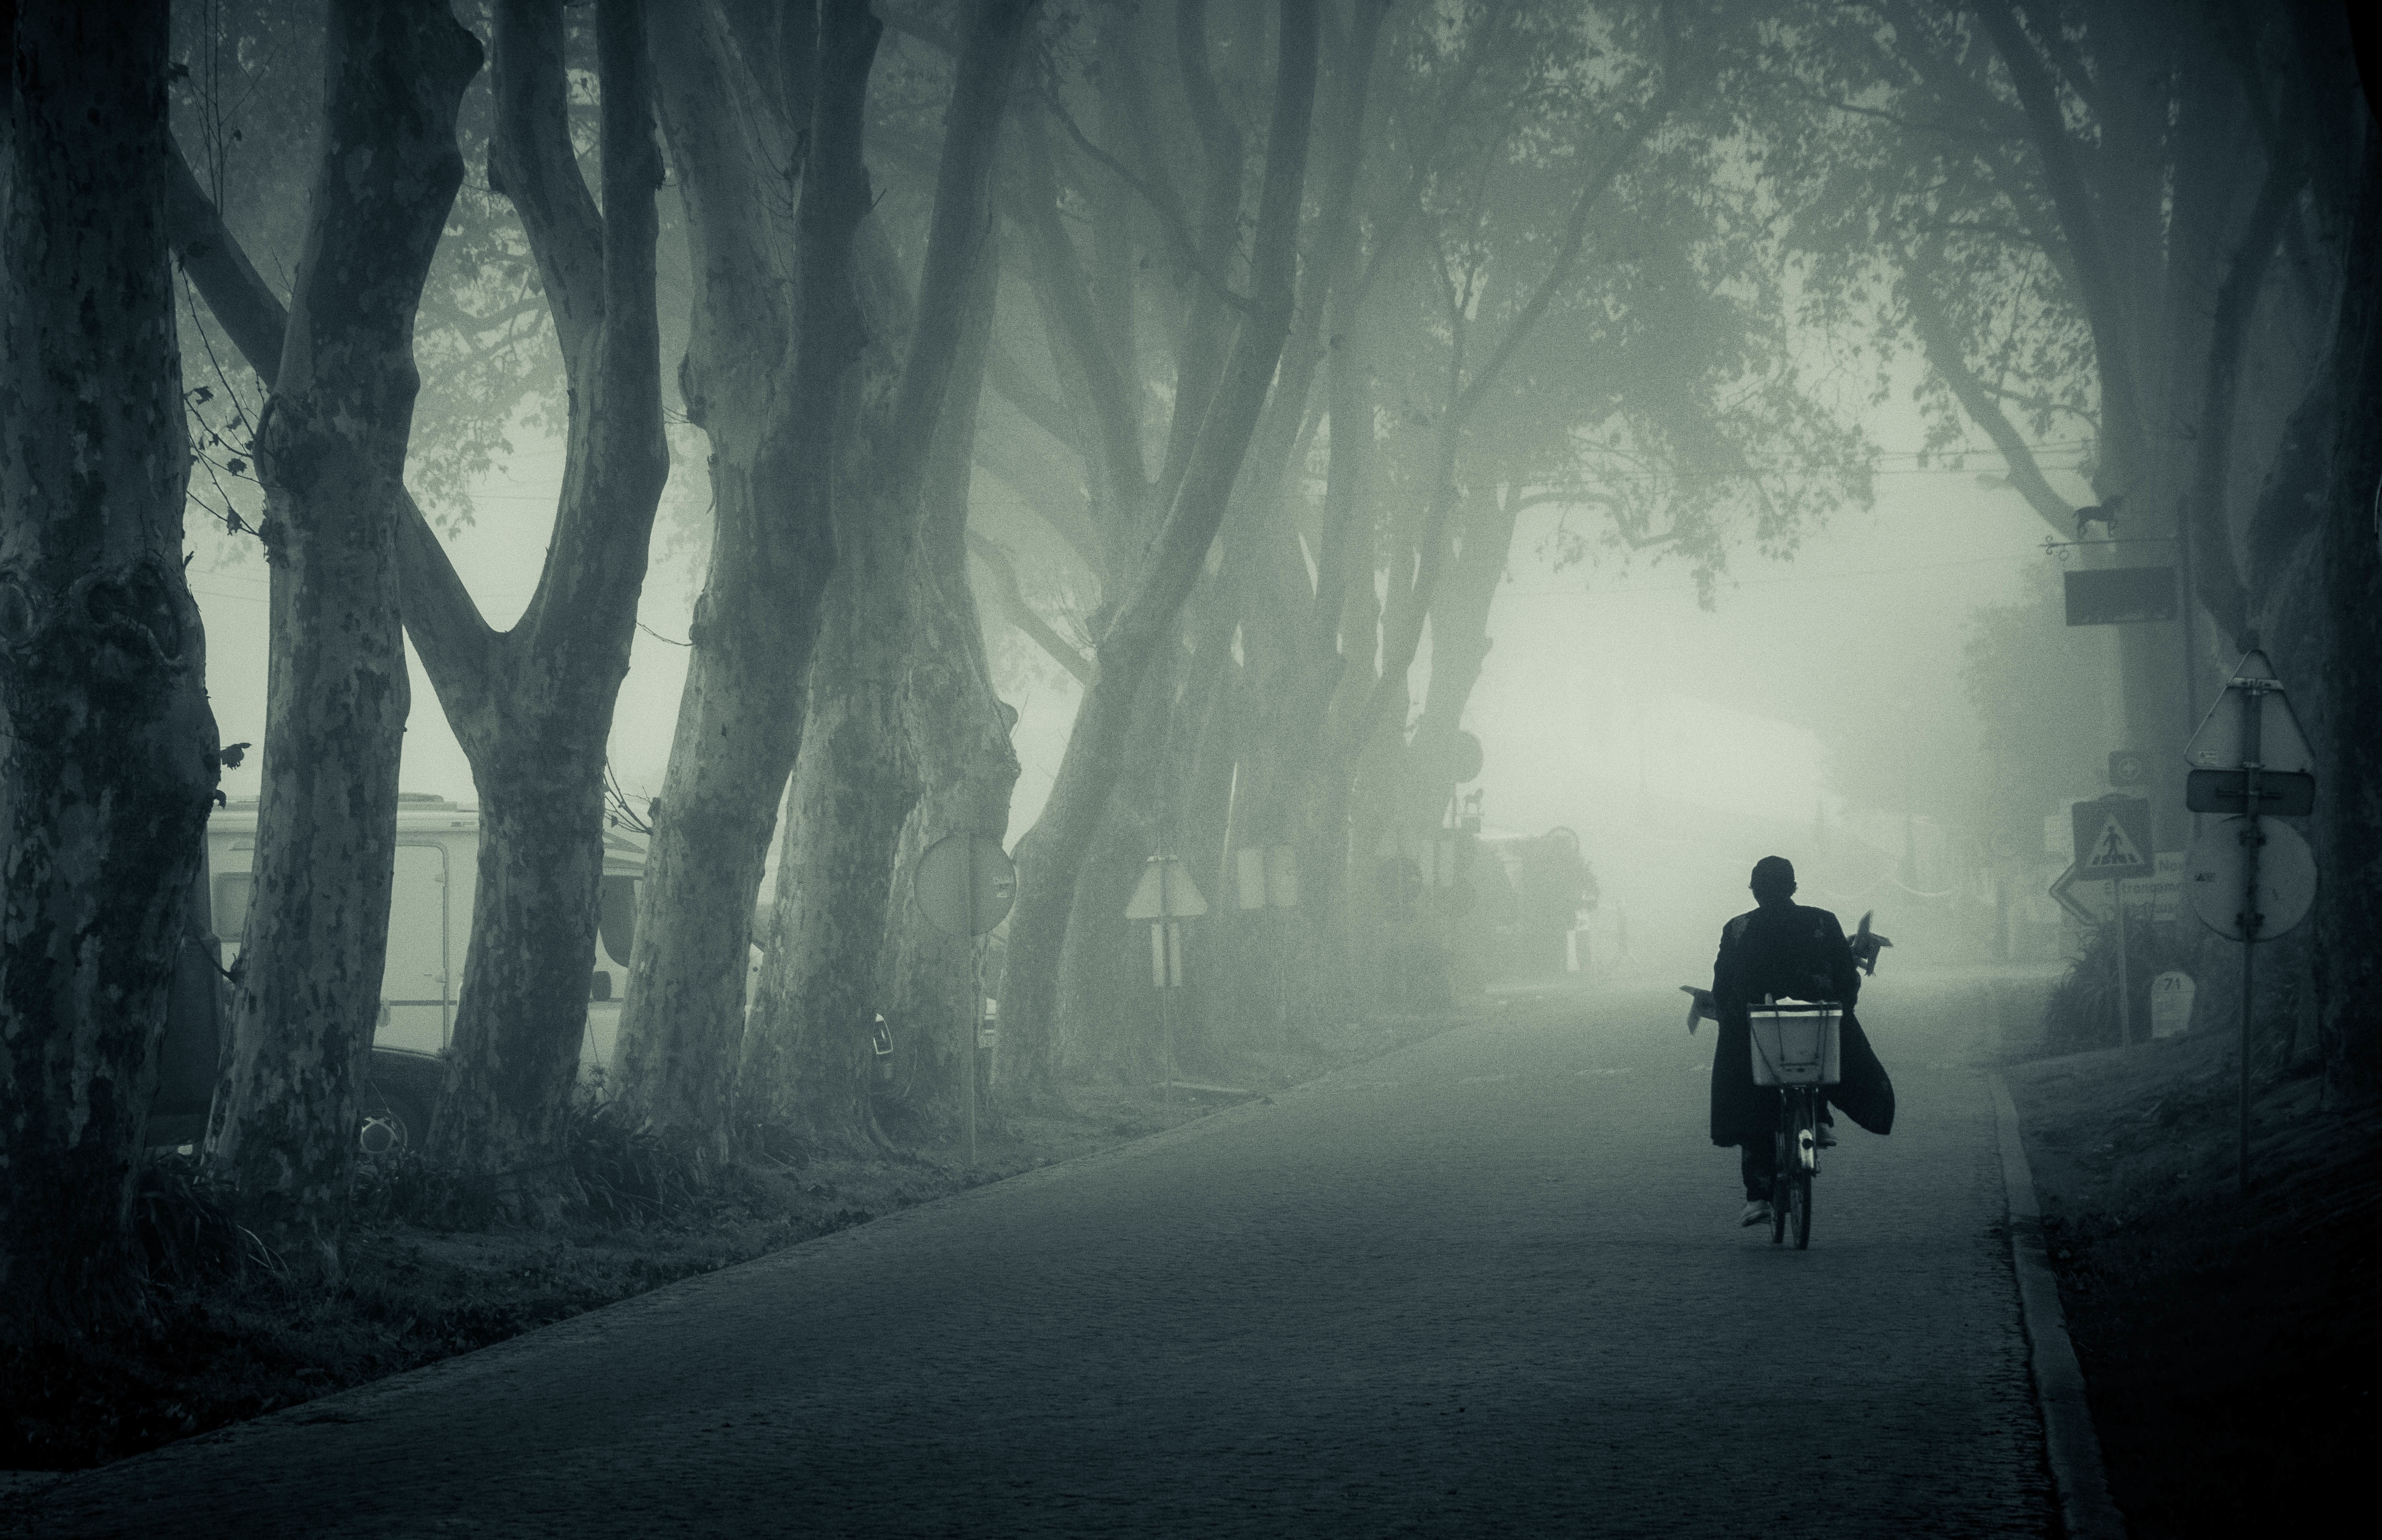
forest, light, black and white, fog, mist, sunlight, morning, atmosphere, weather, darkness, monochrome, midnight, screenshot, monochrome photography, atmospheric phenomenon, computer wallpaper